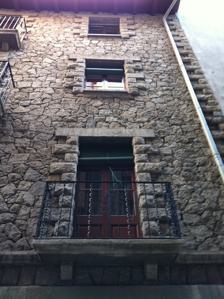
Building: Casa Xurrina
Country: France
Year built: 1950
House in Escaldes-Engordany Parish, Andorra Casa Xurrina Casa Xurrina is a house located in Escaldes-Engordany Parish, Andorra . It is a heritage property registered in the Cultural Heritage of Andorra . It was built in 1948–1950. References